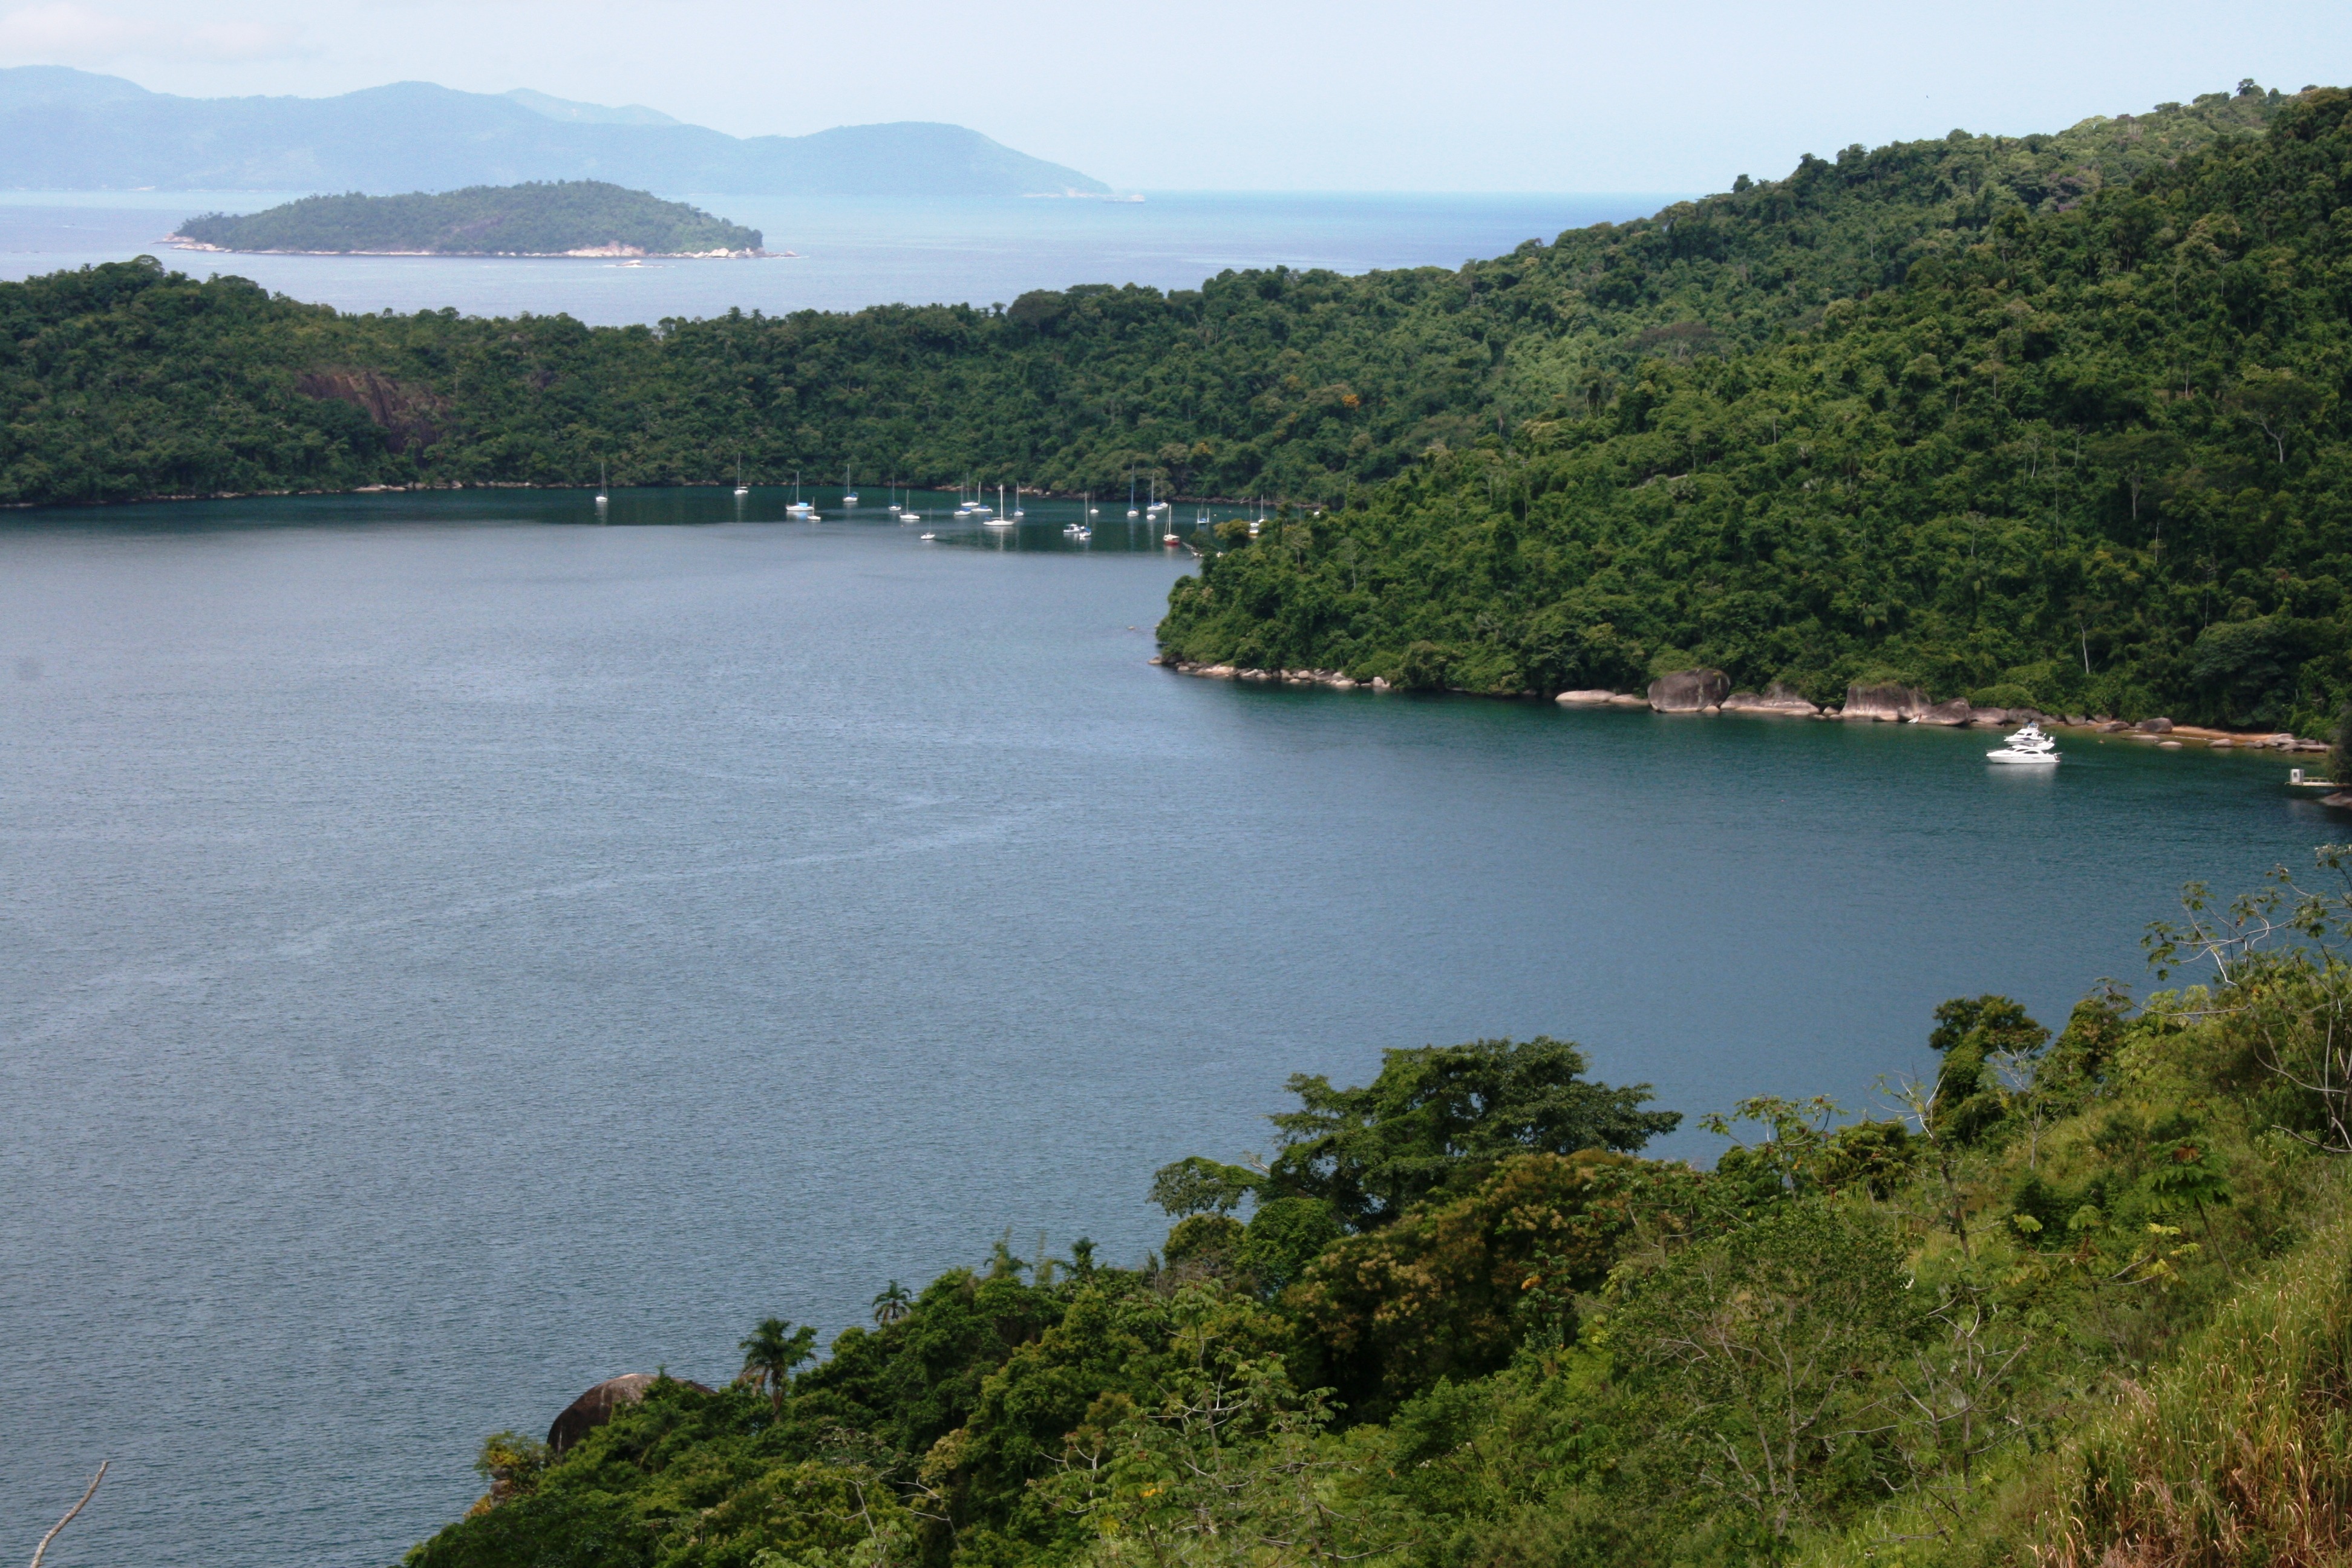
sea, coast, shore, lake, river, cliff, cove, inlet, bay, fjord, reservoir, terrain, waterway, body of water, mar, vista, channel, brazil, loch, angra, tropical vegetation, atlantic forest, rio santos